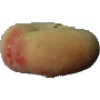
Label: peach_flat